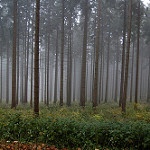
Label: forest